Josh Singer

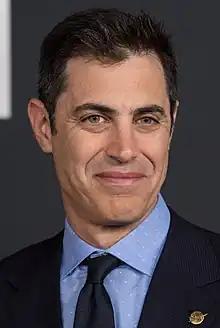
Singer in 2018

Josh Singer (born 1972) is an American screenwriter and producer. He is best known for writing "The Fifth Estate" (2013), "Spotlight" (2015), "The Post" (2017), "First Man" (2018), and "Maestro" (2023). He won the Academy Award for Best Original Screenplay for "Spotlight" and was nominated for the Golden Globe for Best Screenplay for "Spotlight" and "The Post".